Nusa Ceningan

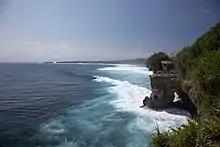
Nusa Ceningan, 2009.

There is a notable surf break off Nusa Ceningan which attracts some surfers away from the more crowded breaks on Nusa Lembongan.